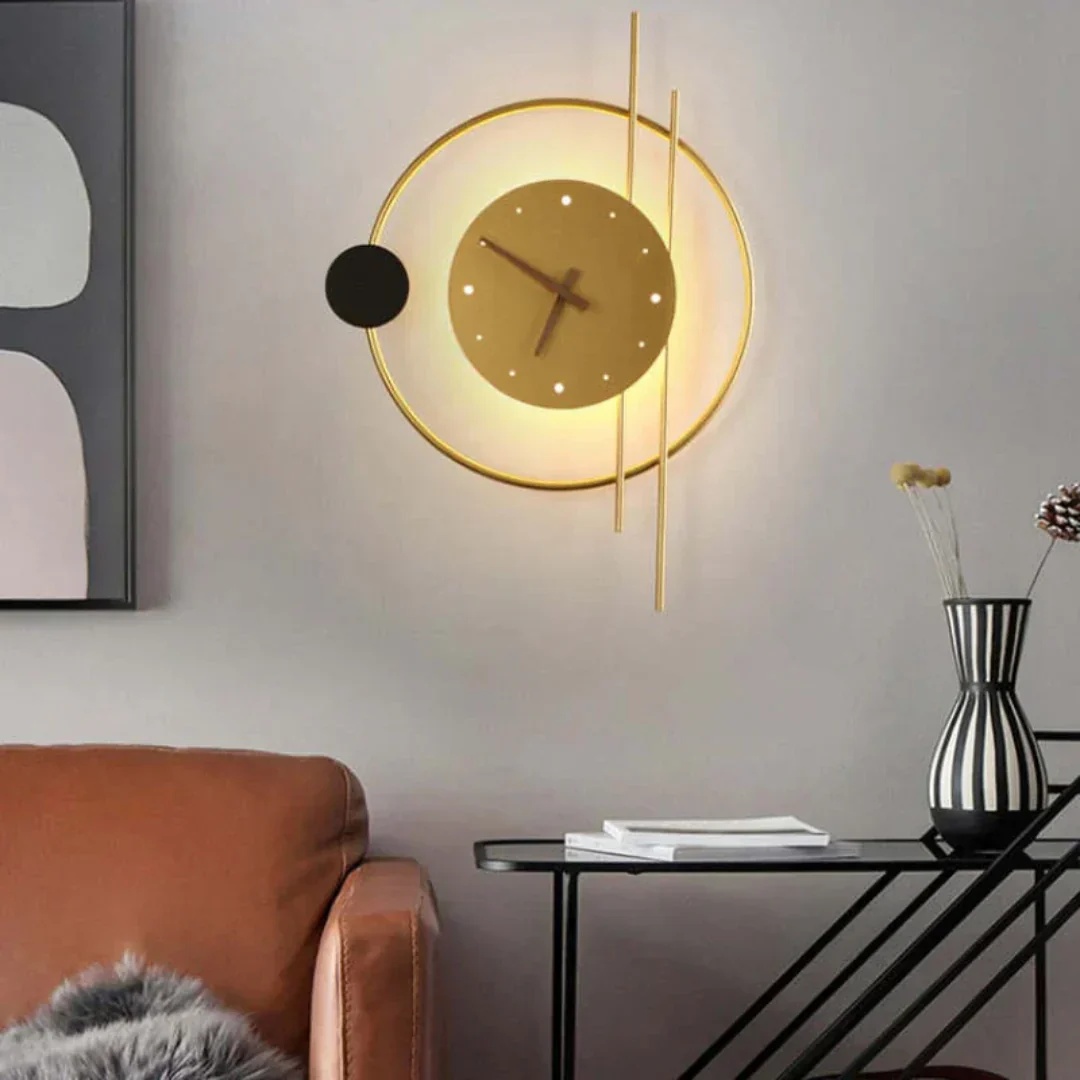
Moderne LED Wanduhr mit Ambientebeleuchtung
Brand: Garduru
Moderne LED Wanduhr – Zeitloses Design trifft auf funktionale Eleganz Verbessern Sie Ihr Zuhause mit der modernen LED Wanduhr mit Umgebungslicht, einer perfekten Mischung aus zeitgemäßem Stil und praktischer Beleuchtung. Entwickelt, um mehr als nur eine Uhr zu sein, fungiert diese atemberaubende Uhr auch als elegantes Wandlicht und schafft eine warme und einladende Atmosphäre in jedem Raum. Ob im Wohnzimmer, Schlafzimmer oder Büro, dieses moderne Dekorationsstück verleiht Ihrem Raum einen anspruchsvollen Touch. Hauptmerkmale: ⏳ Elegantes minimalistisches Design: Eine schlanke und moderne Uhr, die jeden Einrichtungsstil mühelos ergänzt. 💡 Sanftes ambient LED-Licht: Integrierte LED-Lichter sorgen für ein warmes Licht, das Ihren Raum mit gemütlicher Beleuchtung aufwertet. 🔋 Energieeffizient & langlebig: Die LED-Technologie gewährleistet einen niedrigen Stromverbrauch und eine lange Lebensdauer. 🛠 Einfache Montage & robuste Bauweise: Wird mit einfachem Montagezubehör für eine mühelose Installation geliefert. Stilvolles Zeitmanagement mit einem dekorativen Touch Diese moderne LED Wanduhr ist mehr als nur eine Möglichkeit, die Zeit zu messen – sie ist ein auffälliges Stück, das Ihre Wand in eine künstlerische Darstellung verwandelt. Die Kombination aus minimalistischer Ästhetik und funktionaler LED-Beleuchtung macht sie perfekt, um sowohl moderne als auch klassische Interiors zu verbessern. Der warme Glanz mildert die Atmosphäre und schafft eine entspannende und einladende Umgebung für Ihr Zuhause. Perfekt für jeden Raum – Home Office & mehr Entwickelt, um mühelos in verschiedene Umgebungen zu passen, funktioniert diese LED Wanduhr wunderschön in Wohnzimmern, Büros, Schlafzimmern und sogar in Restaurants oder Hotels. Die energieeffiziente LED-Technologie sorgt für eine effiziente Leistung und verleiht Ihrer Umgebung einen gemütlichen und stilvollen Flair. Ob als Blickfang oder als subtiler Akzent verwendet, fügt sich diese Uhr nahtlos in jedes Interieur ein.
Category: Home & Garden > Decor > Clocks > Wall Clocks